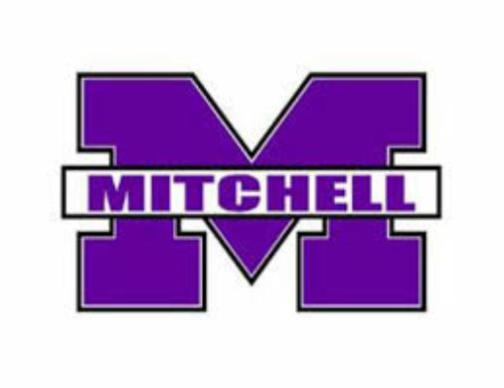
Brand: mitchell
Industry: Necessities